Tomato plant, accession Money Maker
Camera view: bottom (45 deg); turntable rotation: 30 degrees
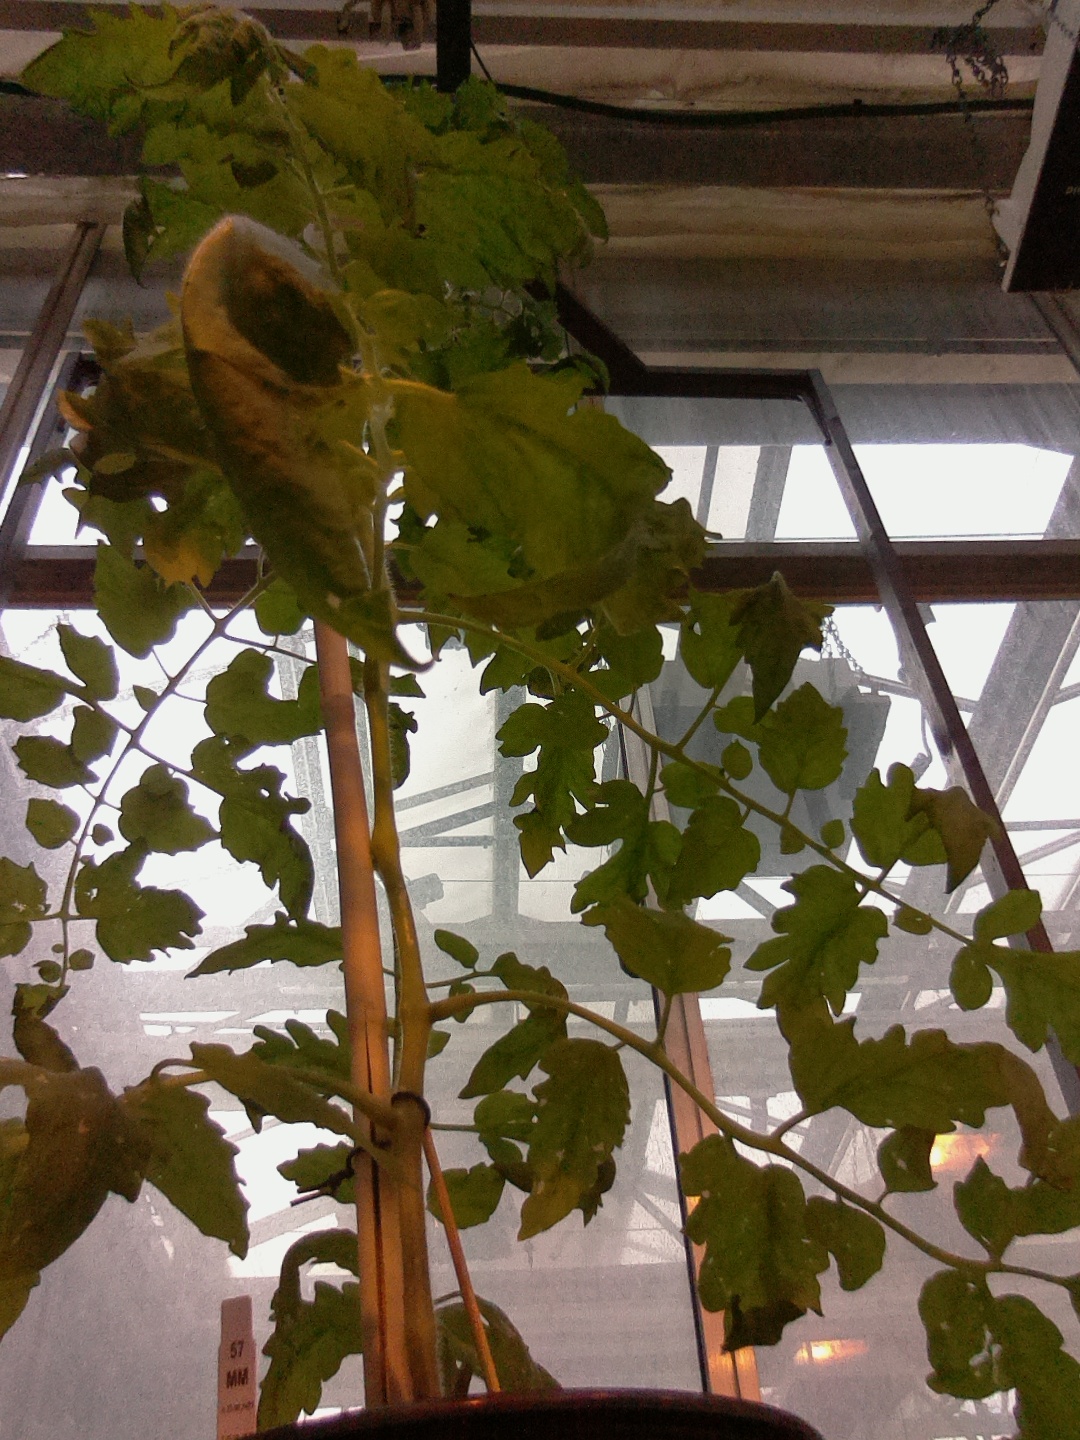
BBCH growth stage 64: 40%-50% of flowers open